Culture of Malta

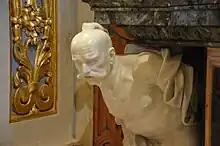
Sculpture of a Muslim slave on the funerary monument of Nicolas Cotoner

Exposure to Semitic influences continued to a limited extent during the 268-year rule of the Knights of St. John over Malta, due in part to trade between the Knights and North Africa, but primarily due to the large numbers of slaves present in Malta during the 17th and 18th centuries: upwards of 2,000 at any given time (or about 5 per cent of the population of Malta), of whom 40–45 per cent were Moors, and the remainder Turks, Africans and Jews. There were so many Jewish slaves in Malta during this time that Malta was frequently mentioned for its large enslaved Jewish population in Jewish literature of the period.